Liber physiognomiae

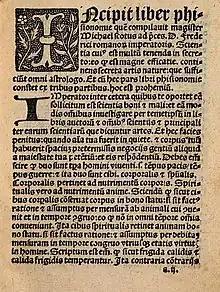
The first page of a 1505 copy of the "Liber Physiognomiae", written by the Scottish mathematician, philosopher, and scholar Michael Scot sometime in the early 13th century

Liber physiognomiae (The Book of Physiognomy) is a work by the Scottish mathematician, philosopher, and scholar Michael Scot concerning physiognomy; the work is also the final book of a trilogy known as the "Liber introductorius". The "Liber physiognomiae" itself is divided into three sections, which deal with various concepts like procreation, generation, dream interpretation, and physiognomy proper.